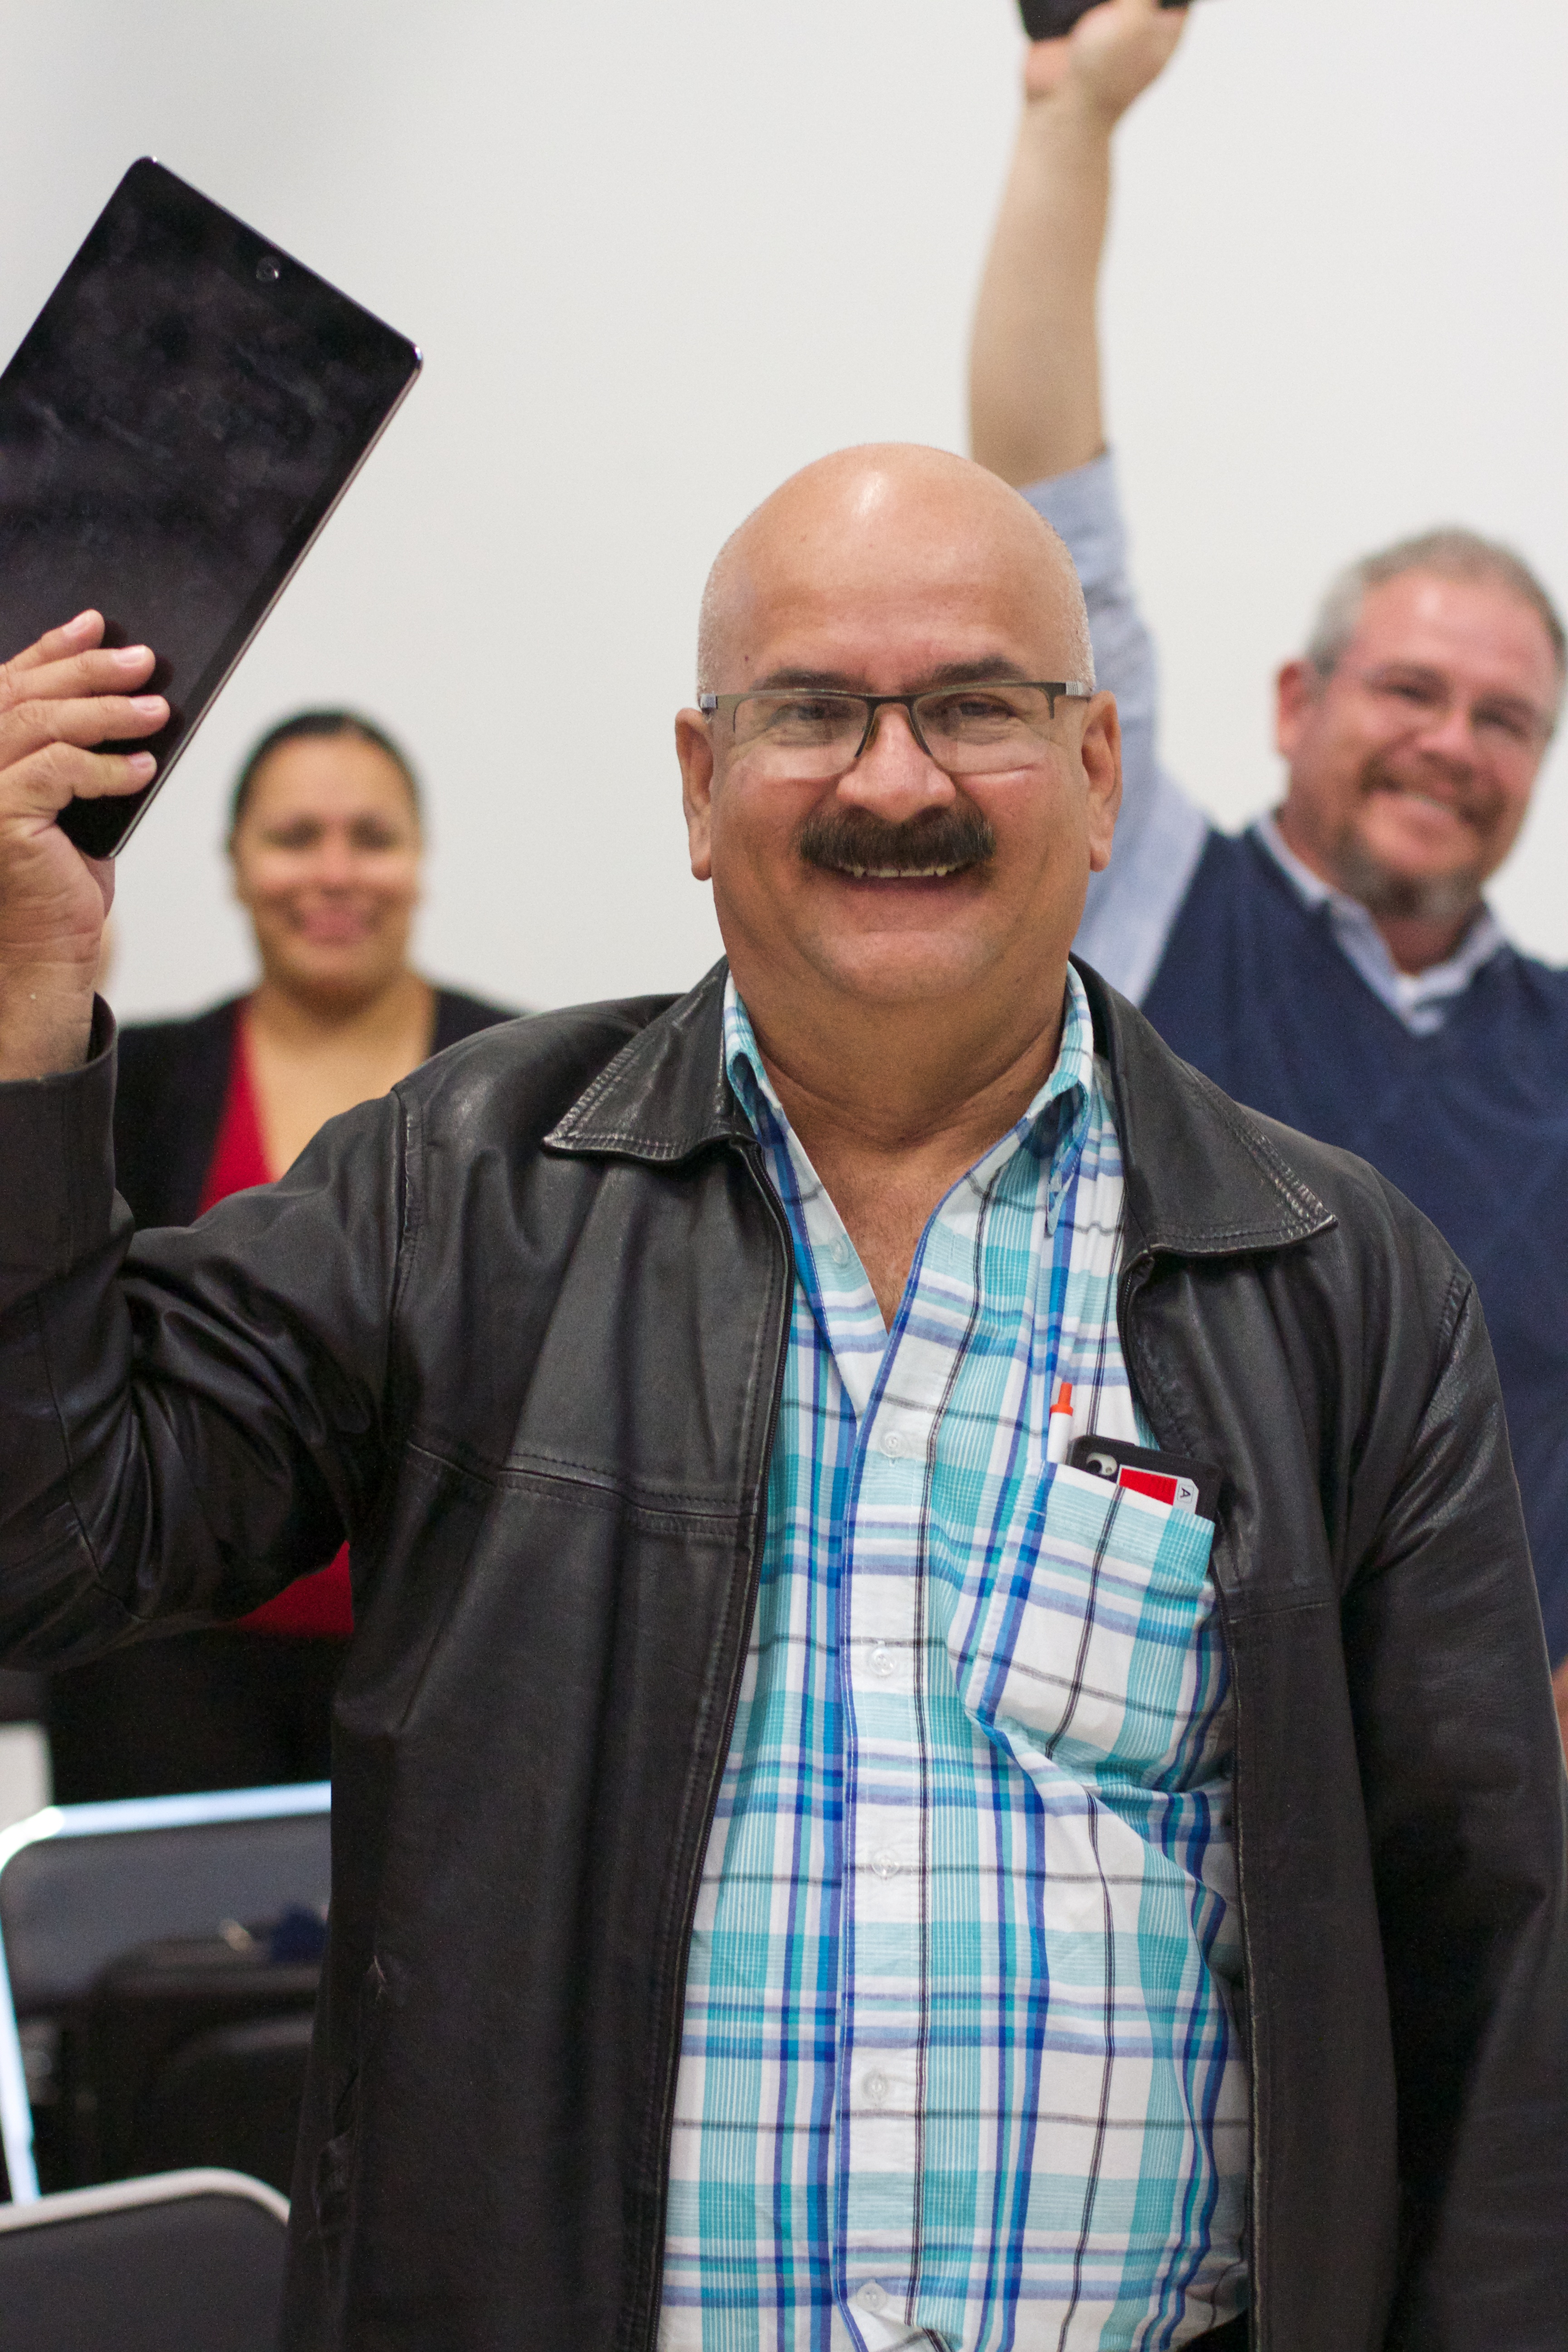
person, udgagora